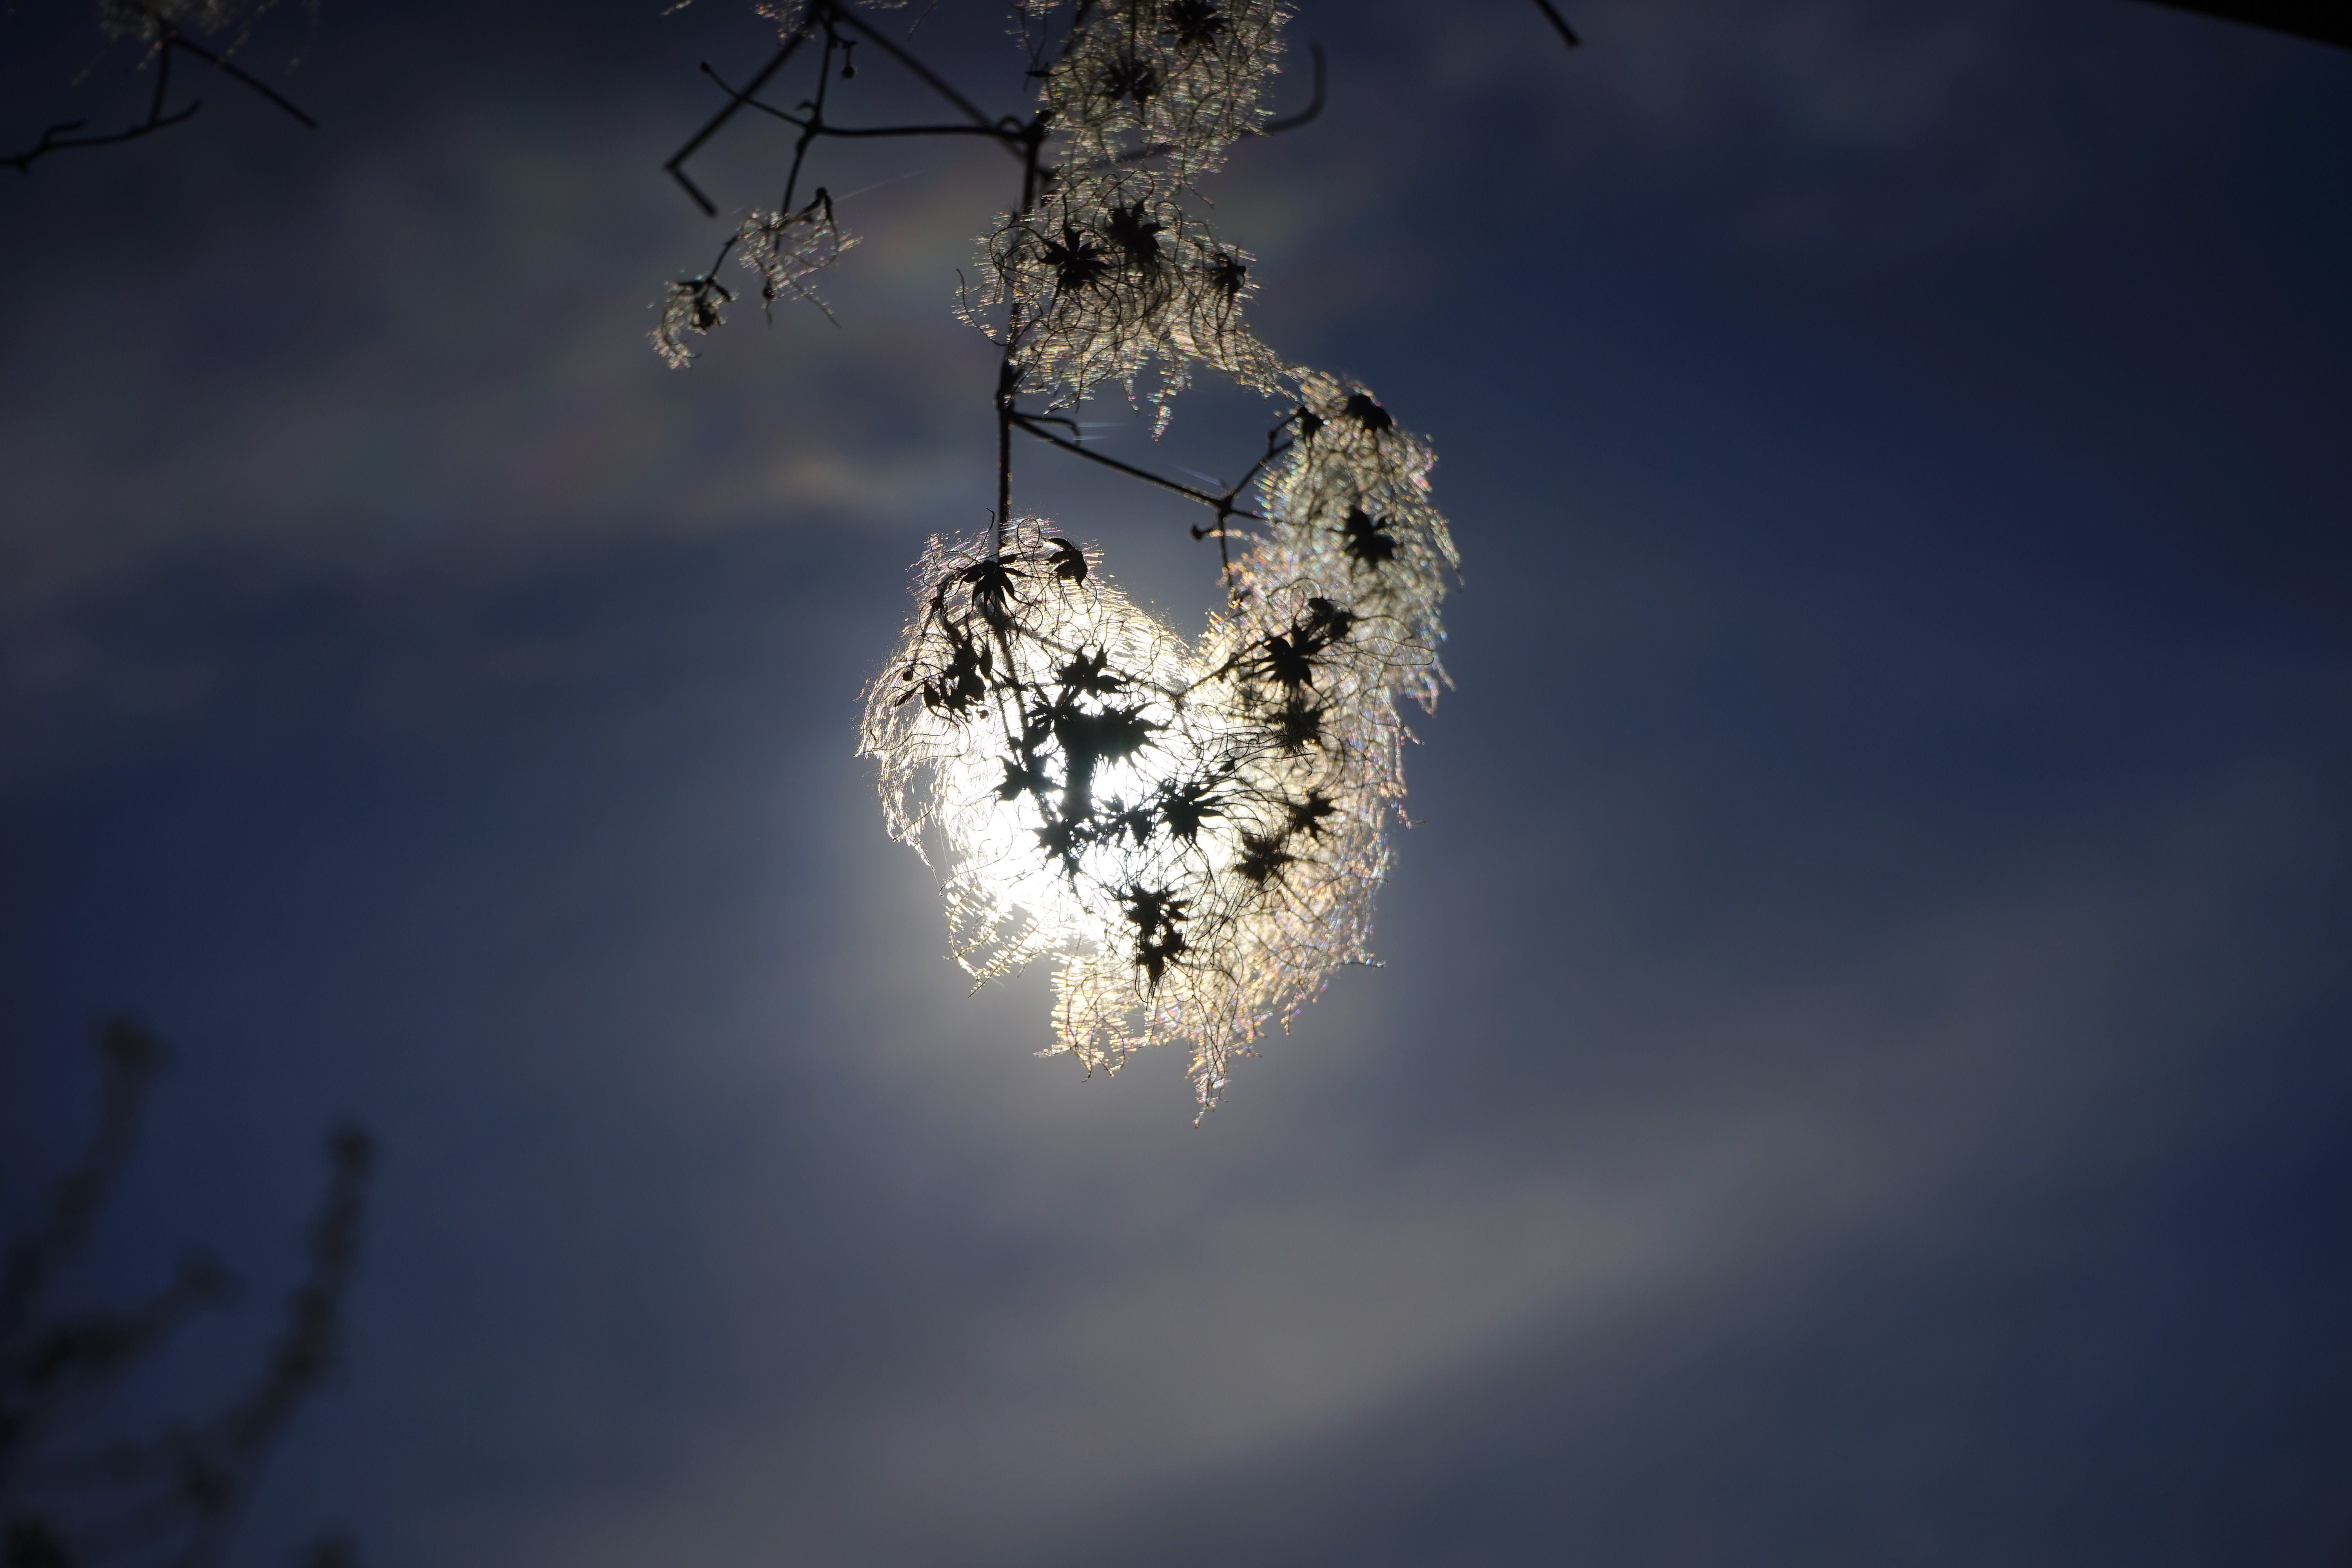
branch, winter, light, cloud, sky, sun, white, night, stem, sunlight, flower, atmosphere, reflection, fluffy, stamp, loft, darkness, blue, lighting, pods, seeds, toxic, hairy, fruits, soft, liane, clematis, creeper, cotton, filigree, back light, macro photography, woolly, lian, poisonous plant, shine through, clematis vitalba, hairy stamp, real clematis, atmosphere of earth, computer wallpaper, common clematis, lueln, luen, ulischwidn, waschl, liasch, niele, nun rope, narrenseil, teufelszwirn